Encounter in the Dawn

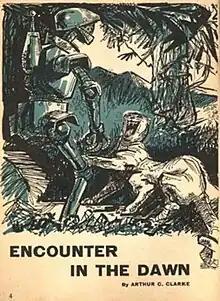
Illustration in "Amazing Stories"

"Encounter in the Dawn" is a short story by British author Arthur C. Clarke, first published in 1953 in the magazine "Amazing Stories". It is part of the short story collection "Expedition to Earth". Its plot and ideas influenced the development of the 1968 film "" and its .